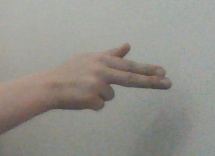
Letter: ghain